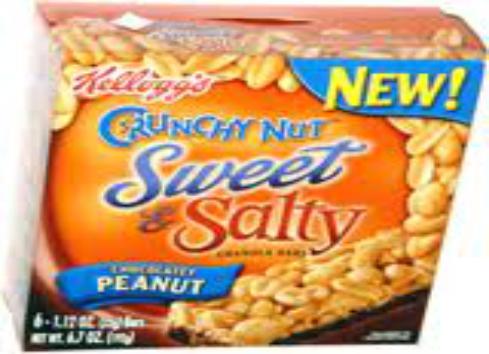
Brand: Crunchy Nut
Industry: Food